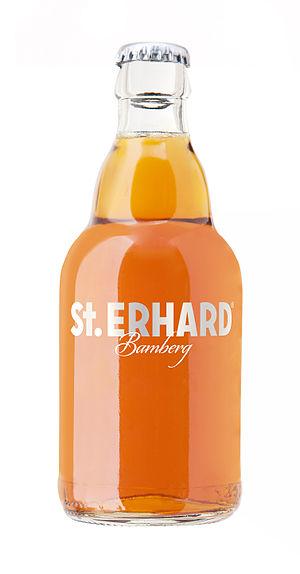
St. ERHARD est une bière artisanale allemande venant de la ville de Bamberg située en Bavière. Cette bière se positionne sur le marché des produits de luxe et est principalement destinée à l’exportation en Asie.